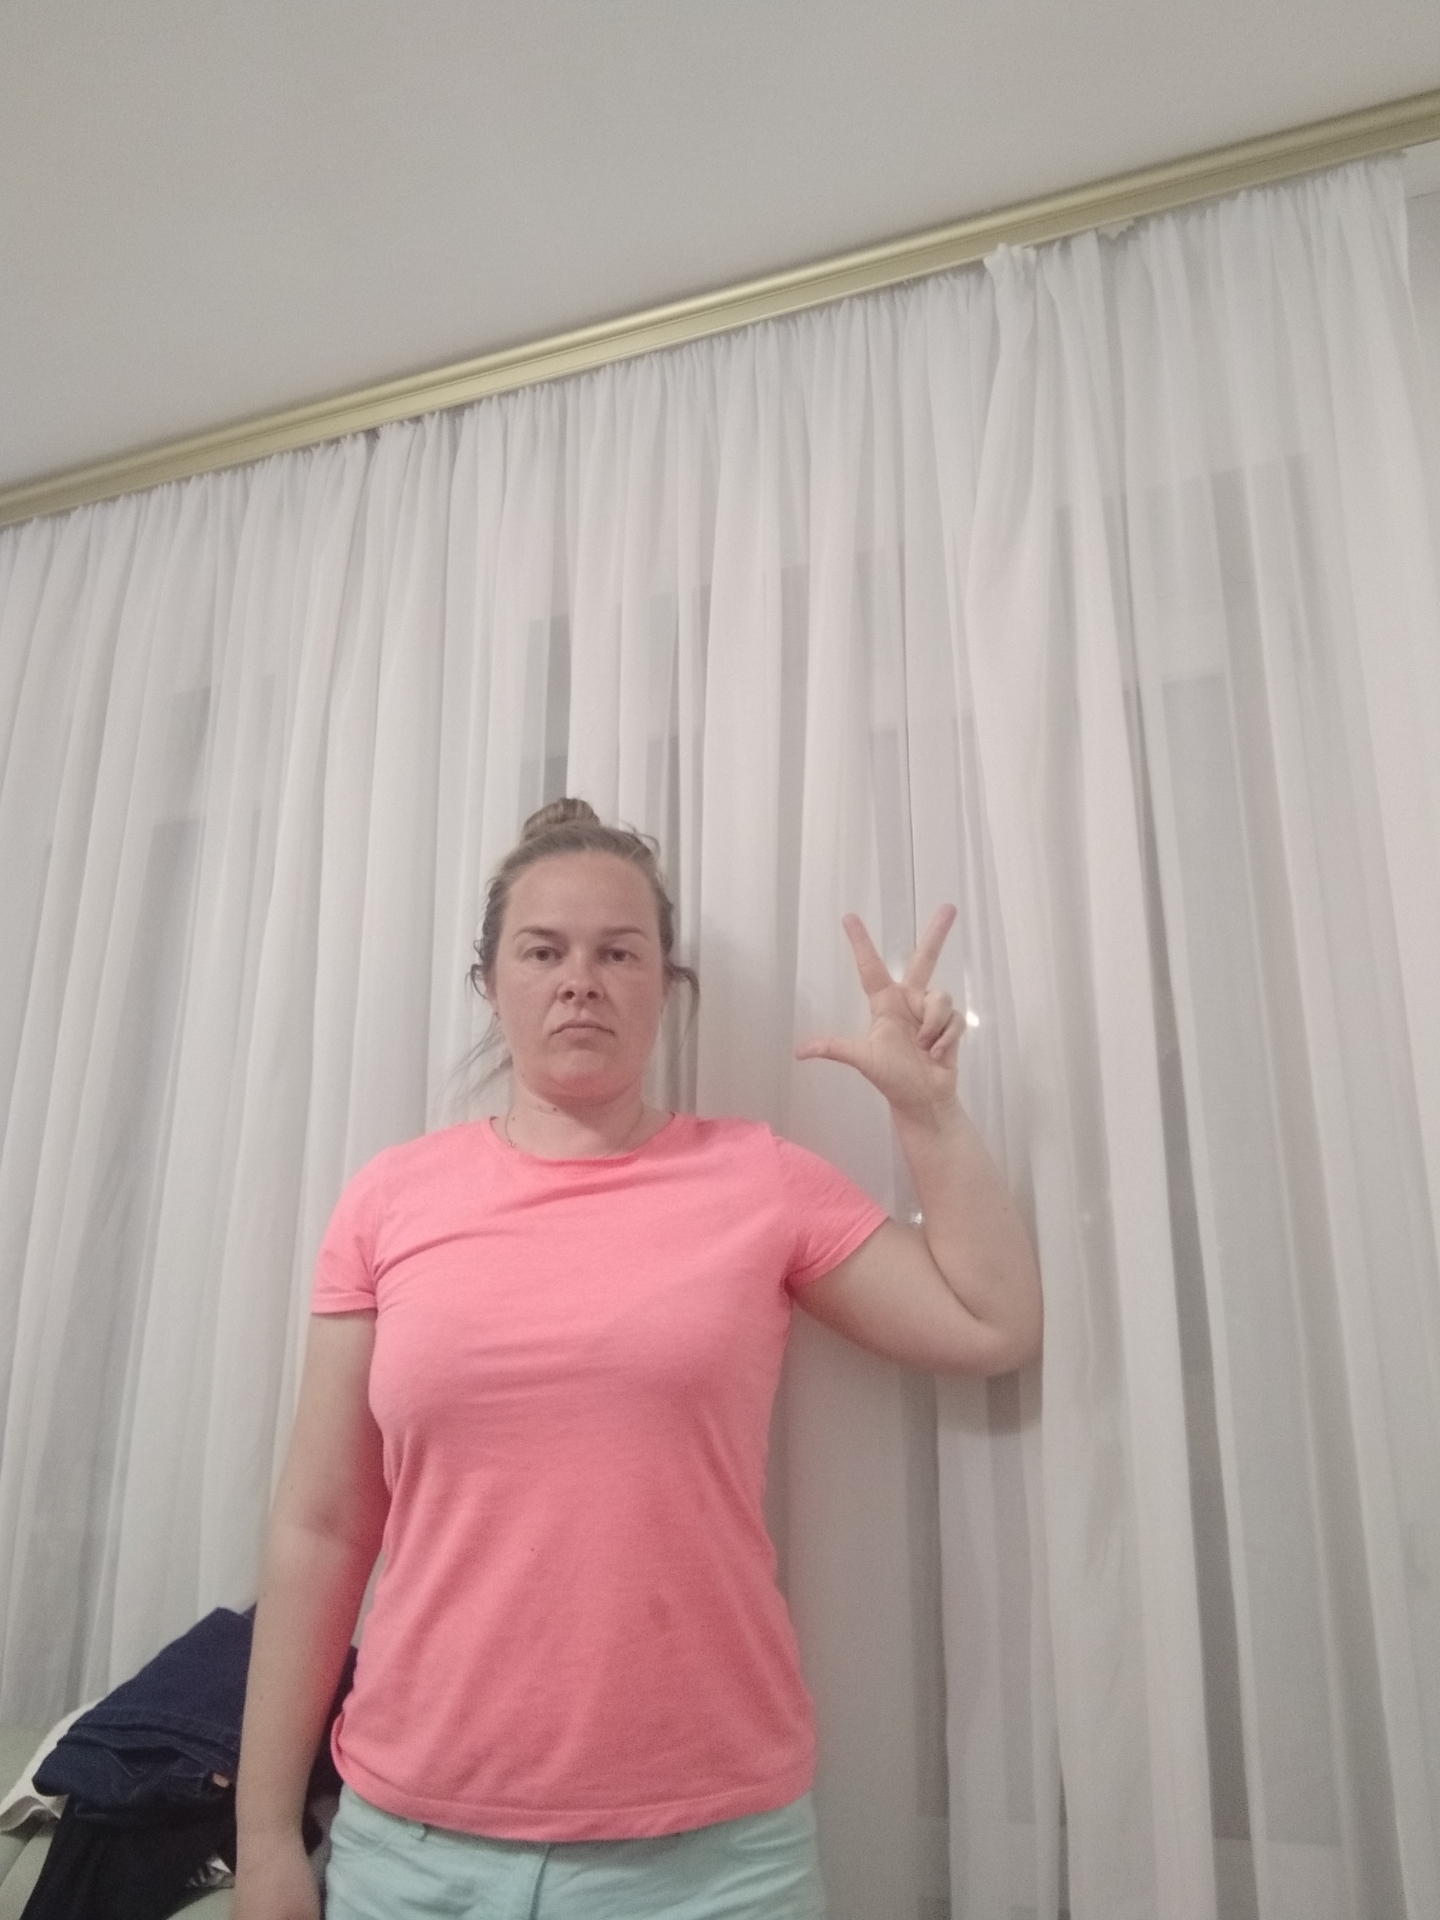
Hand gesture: three2